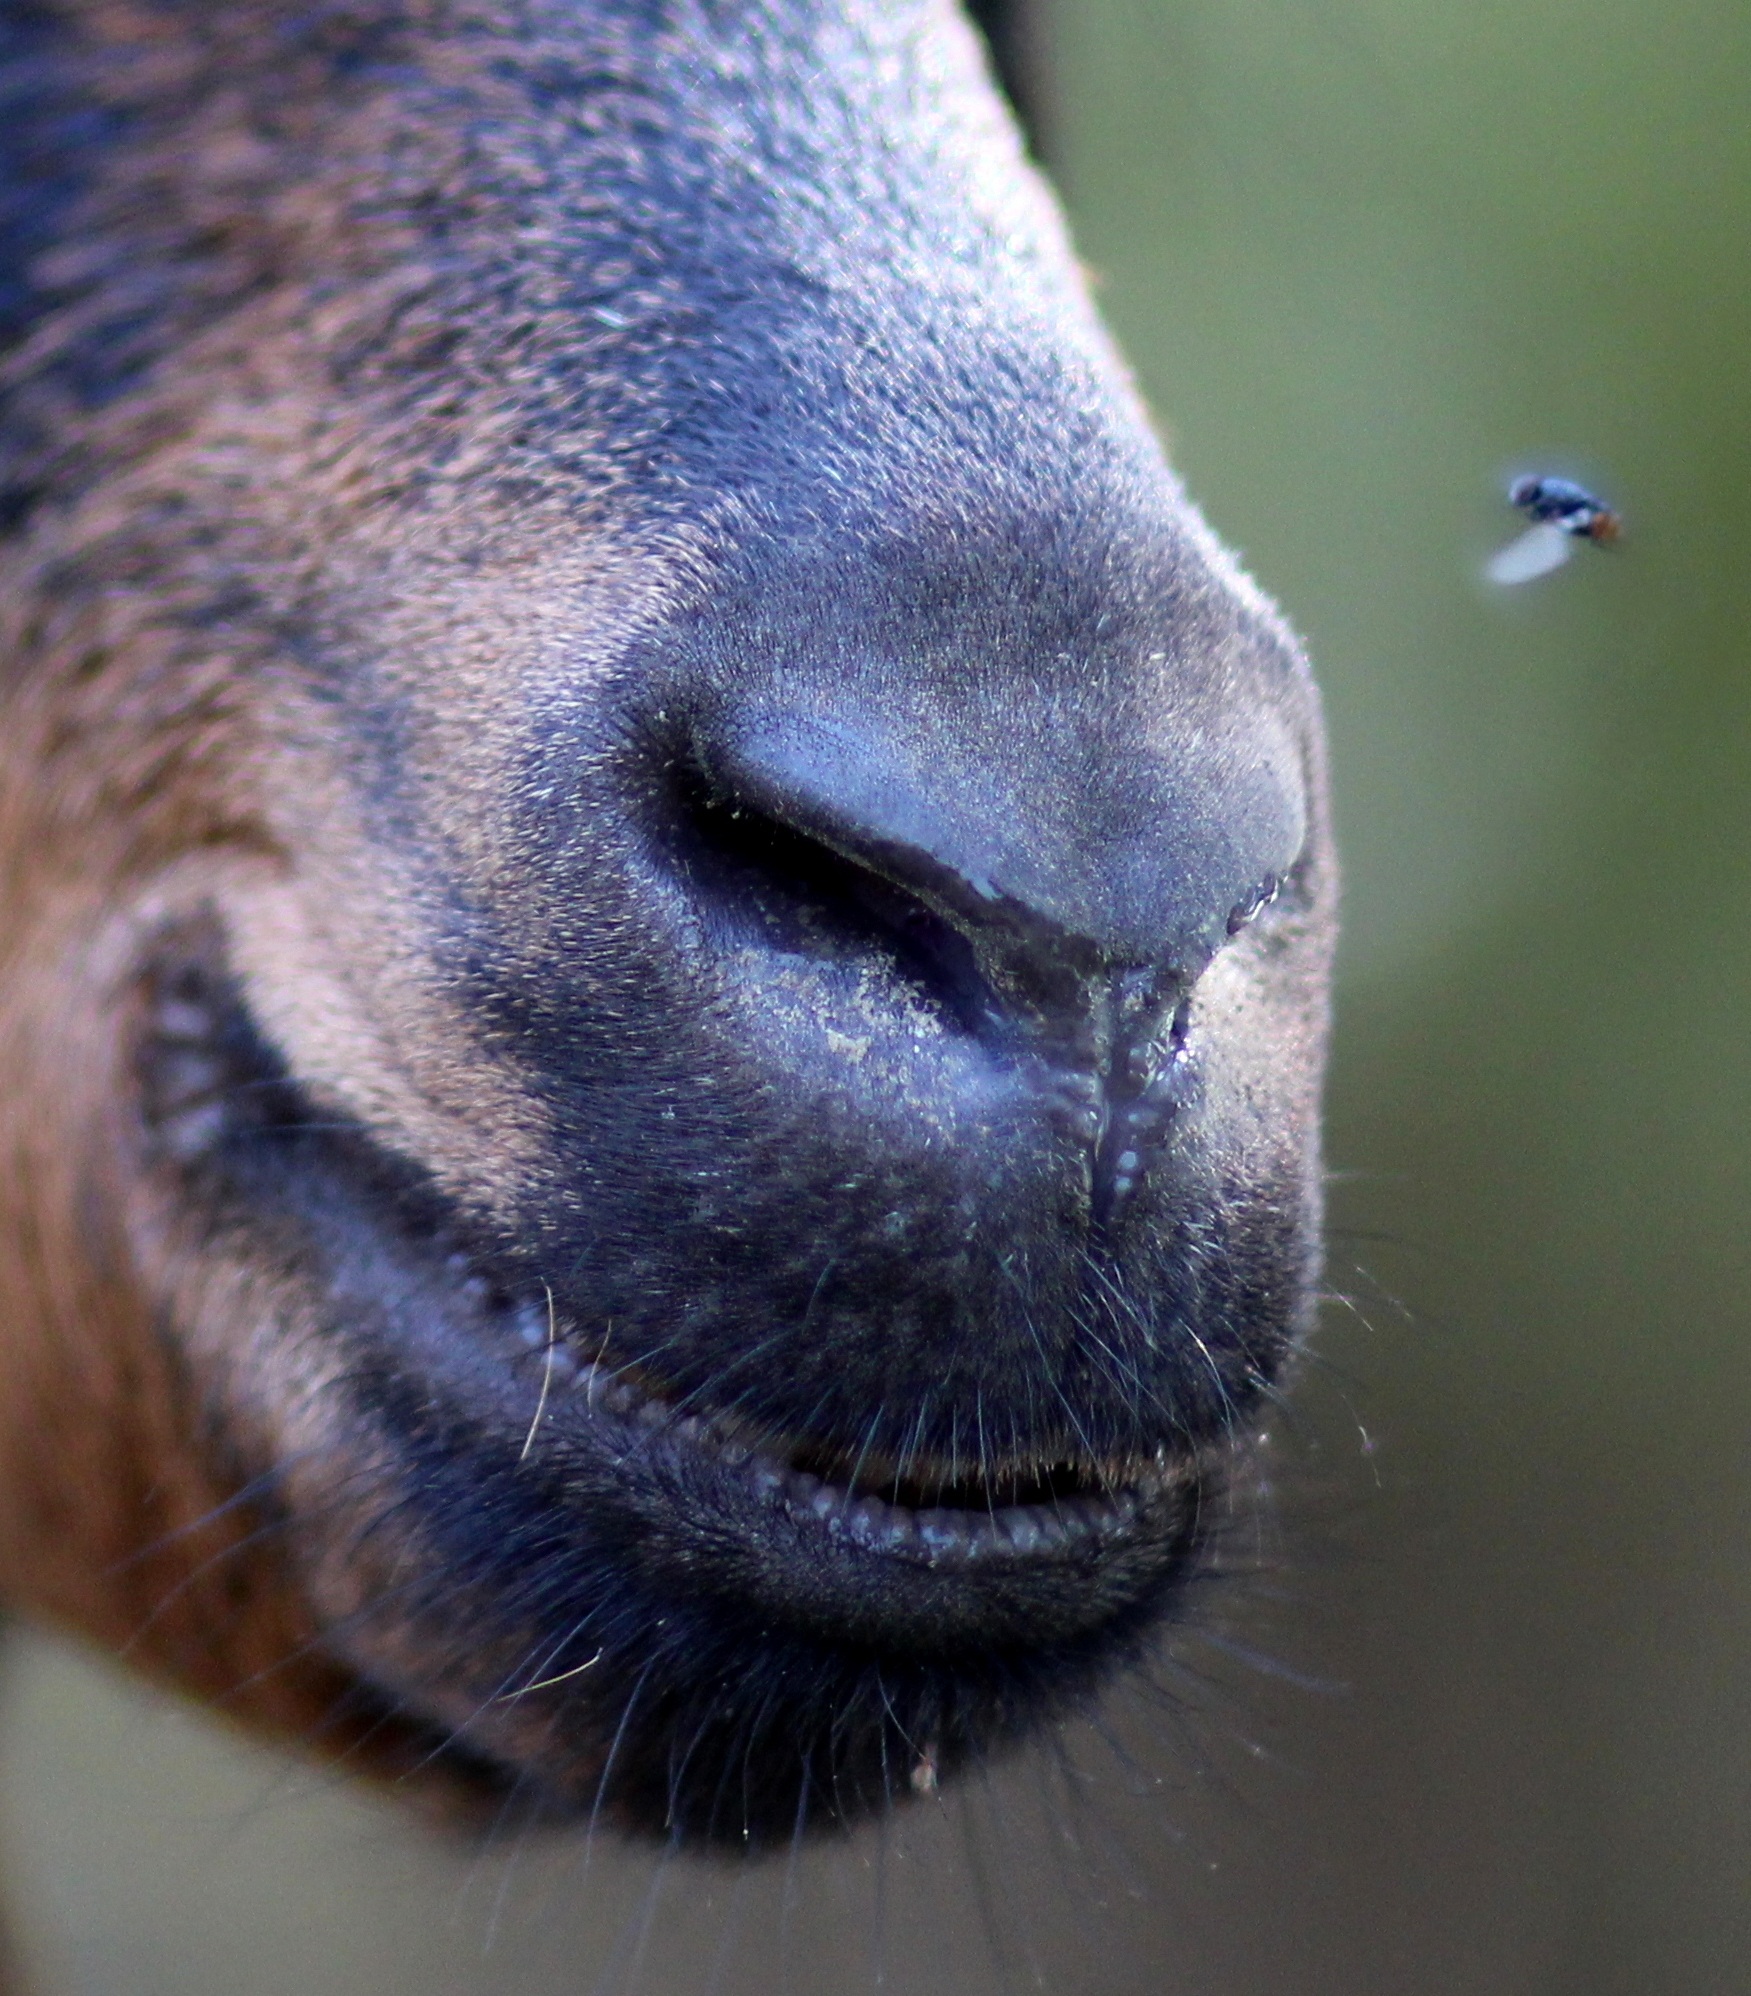
fly, wildlife, pet, mammal, black, fauna, close up, nose, snout, eye, head, vertebrate, organ, alpina, capra, bot